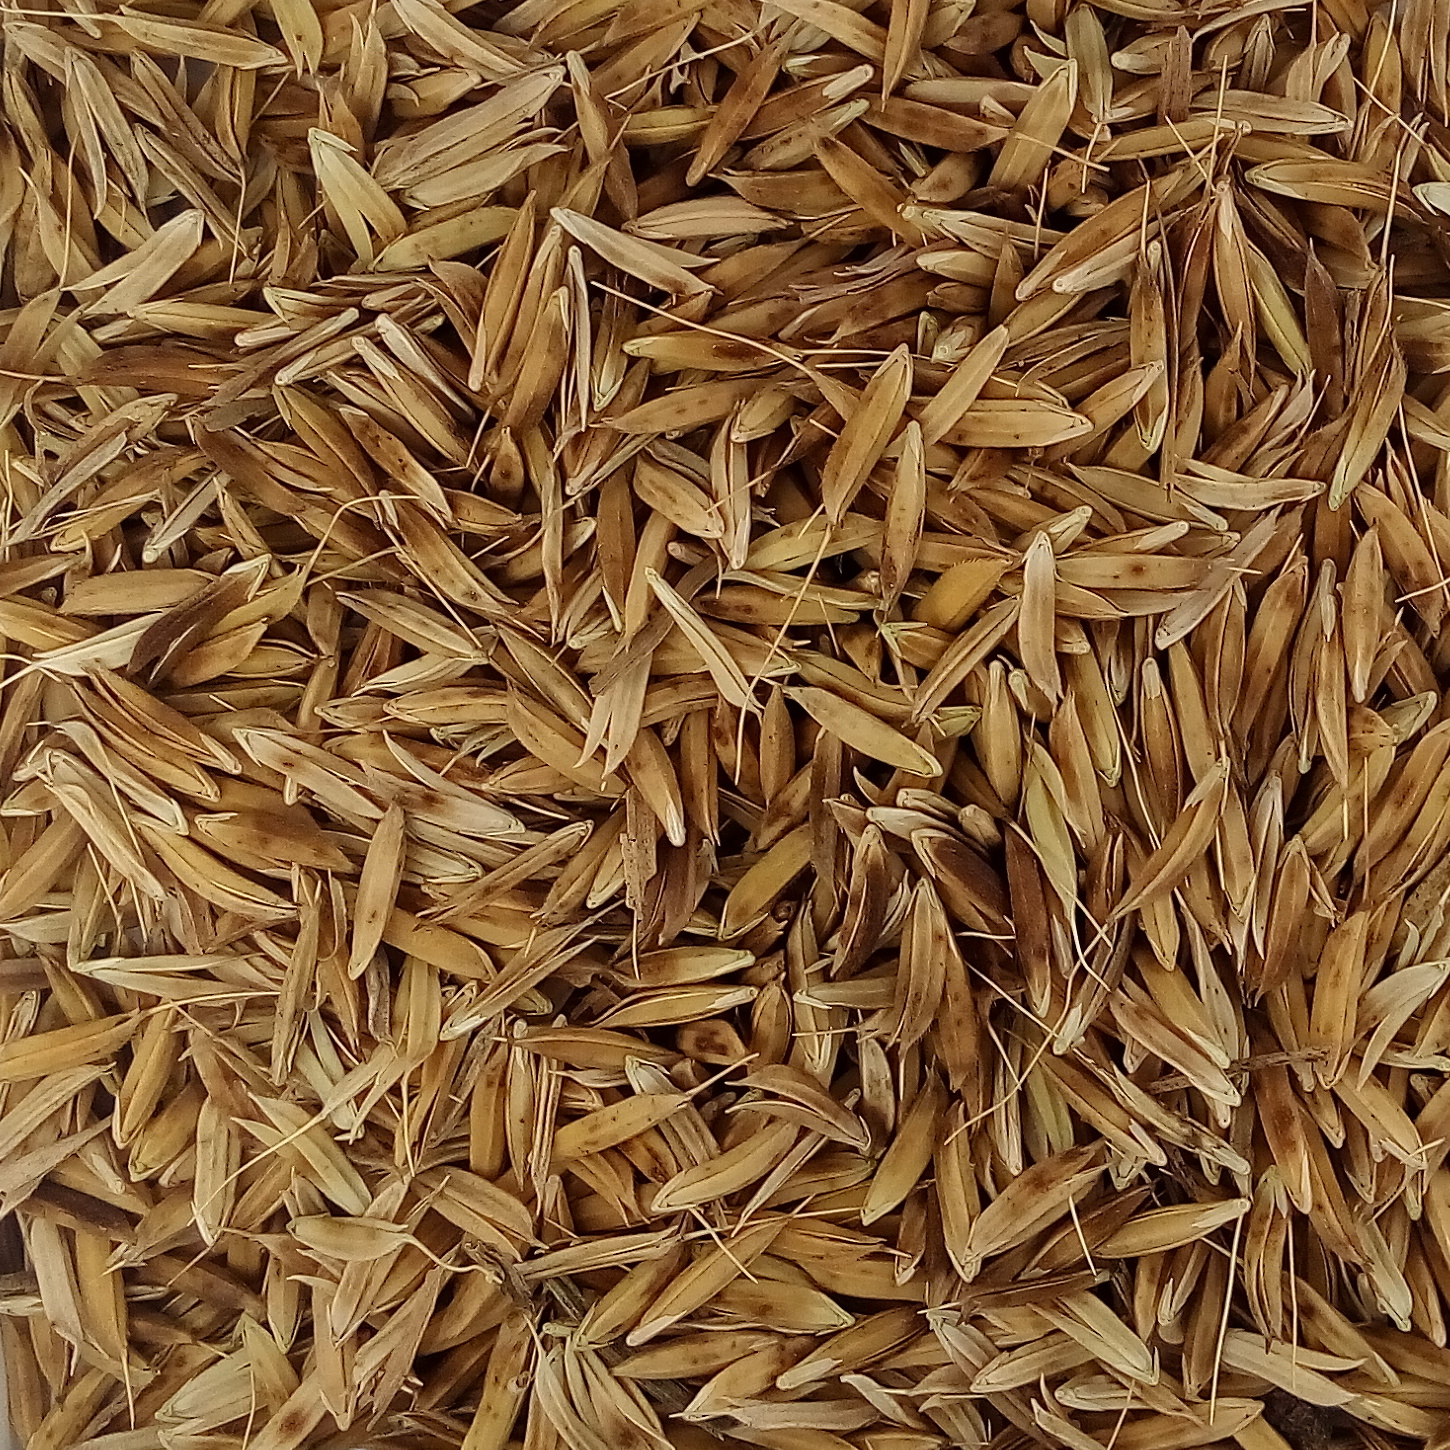
Rice seed variety: DHBT_3